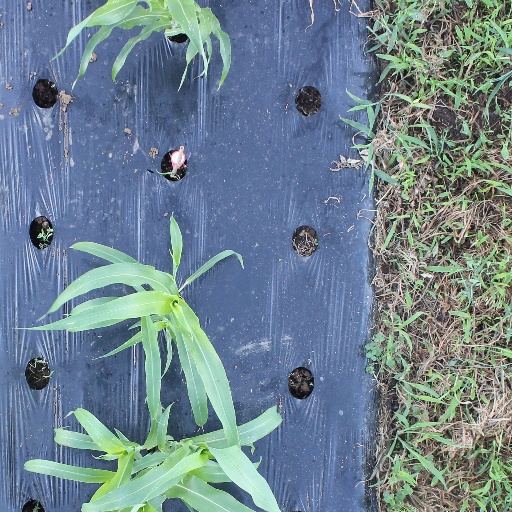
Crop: sorghum